Nogi Station (Shimane)

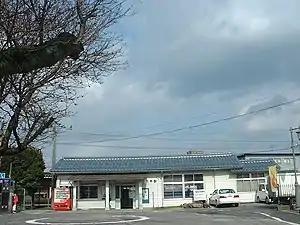
Nogi Station, March 2003

is a passenger railway station located in the city of Matsue, Shimane Prefecture, Japan. It is operated by the West Japan Railway Company (JR West).